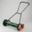
Label: lawn_mower